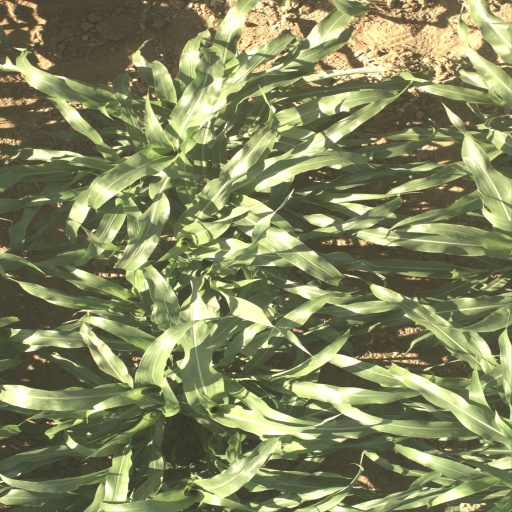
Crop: sorghum